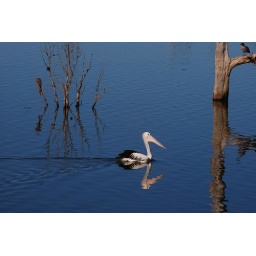
a small bird watching a pelican swimming along Lake Somerset in South-east Queensland